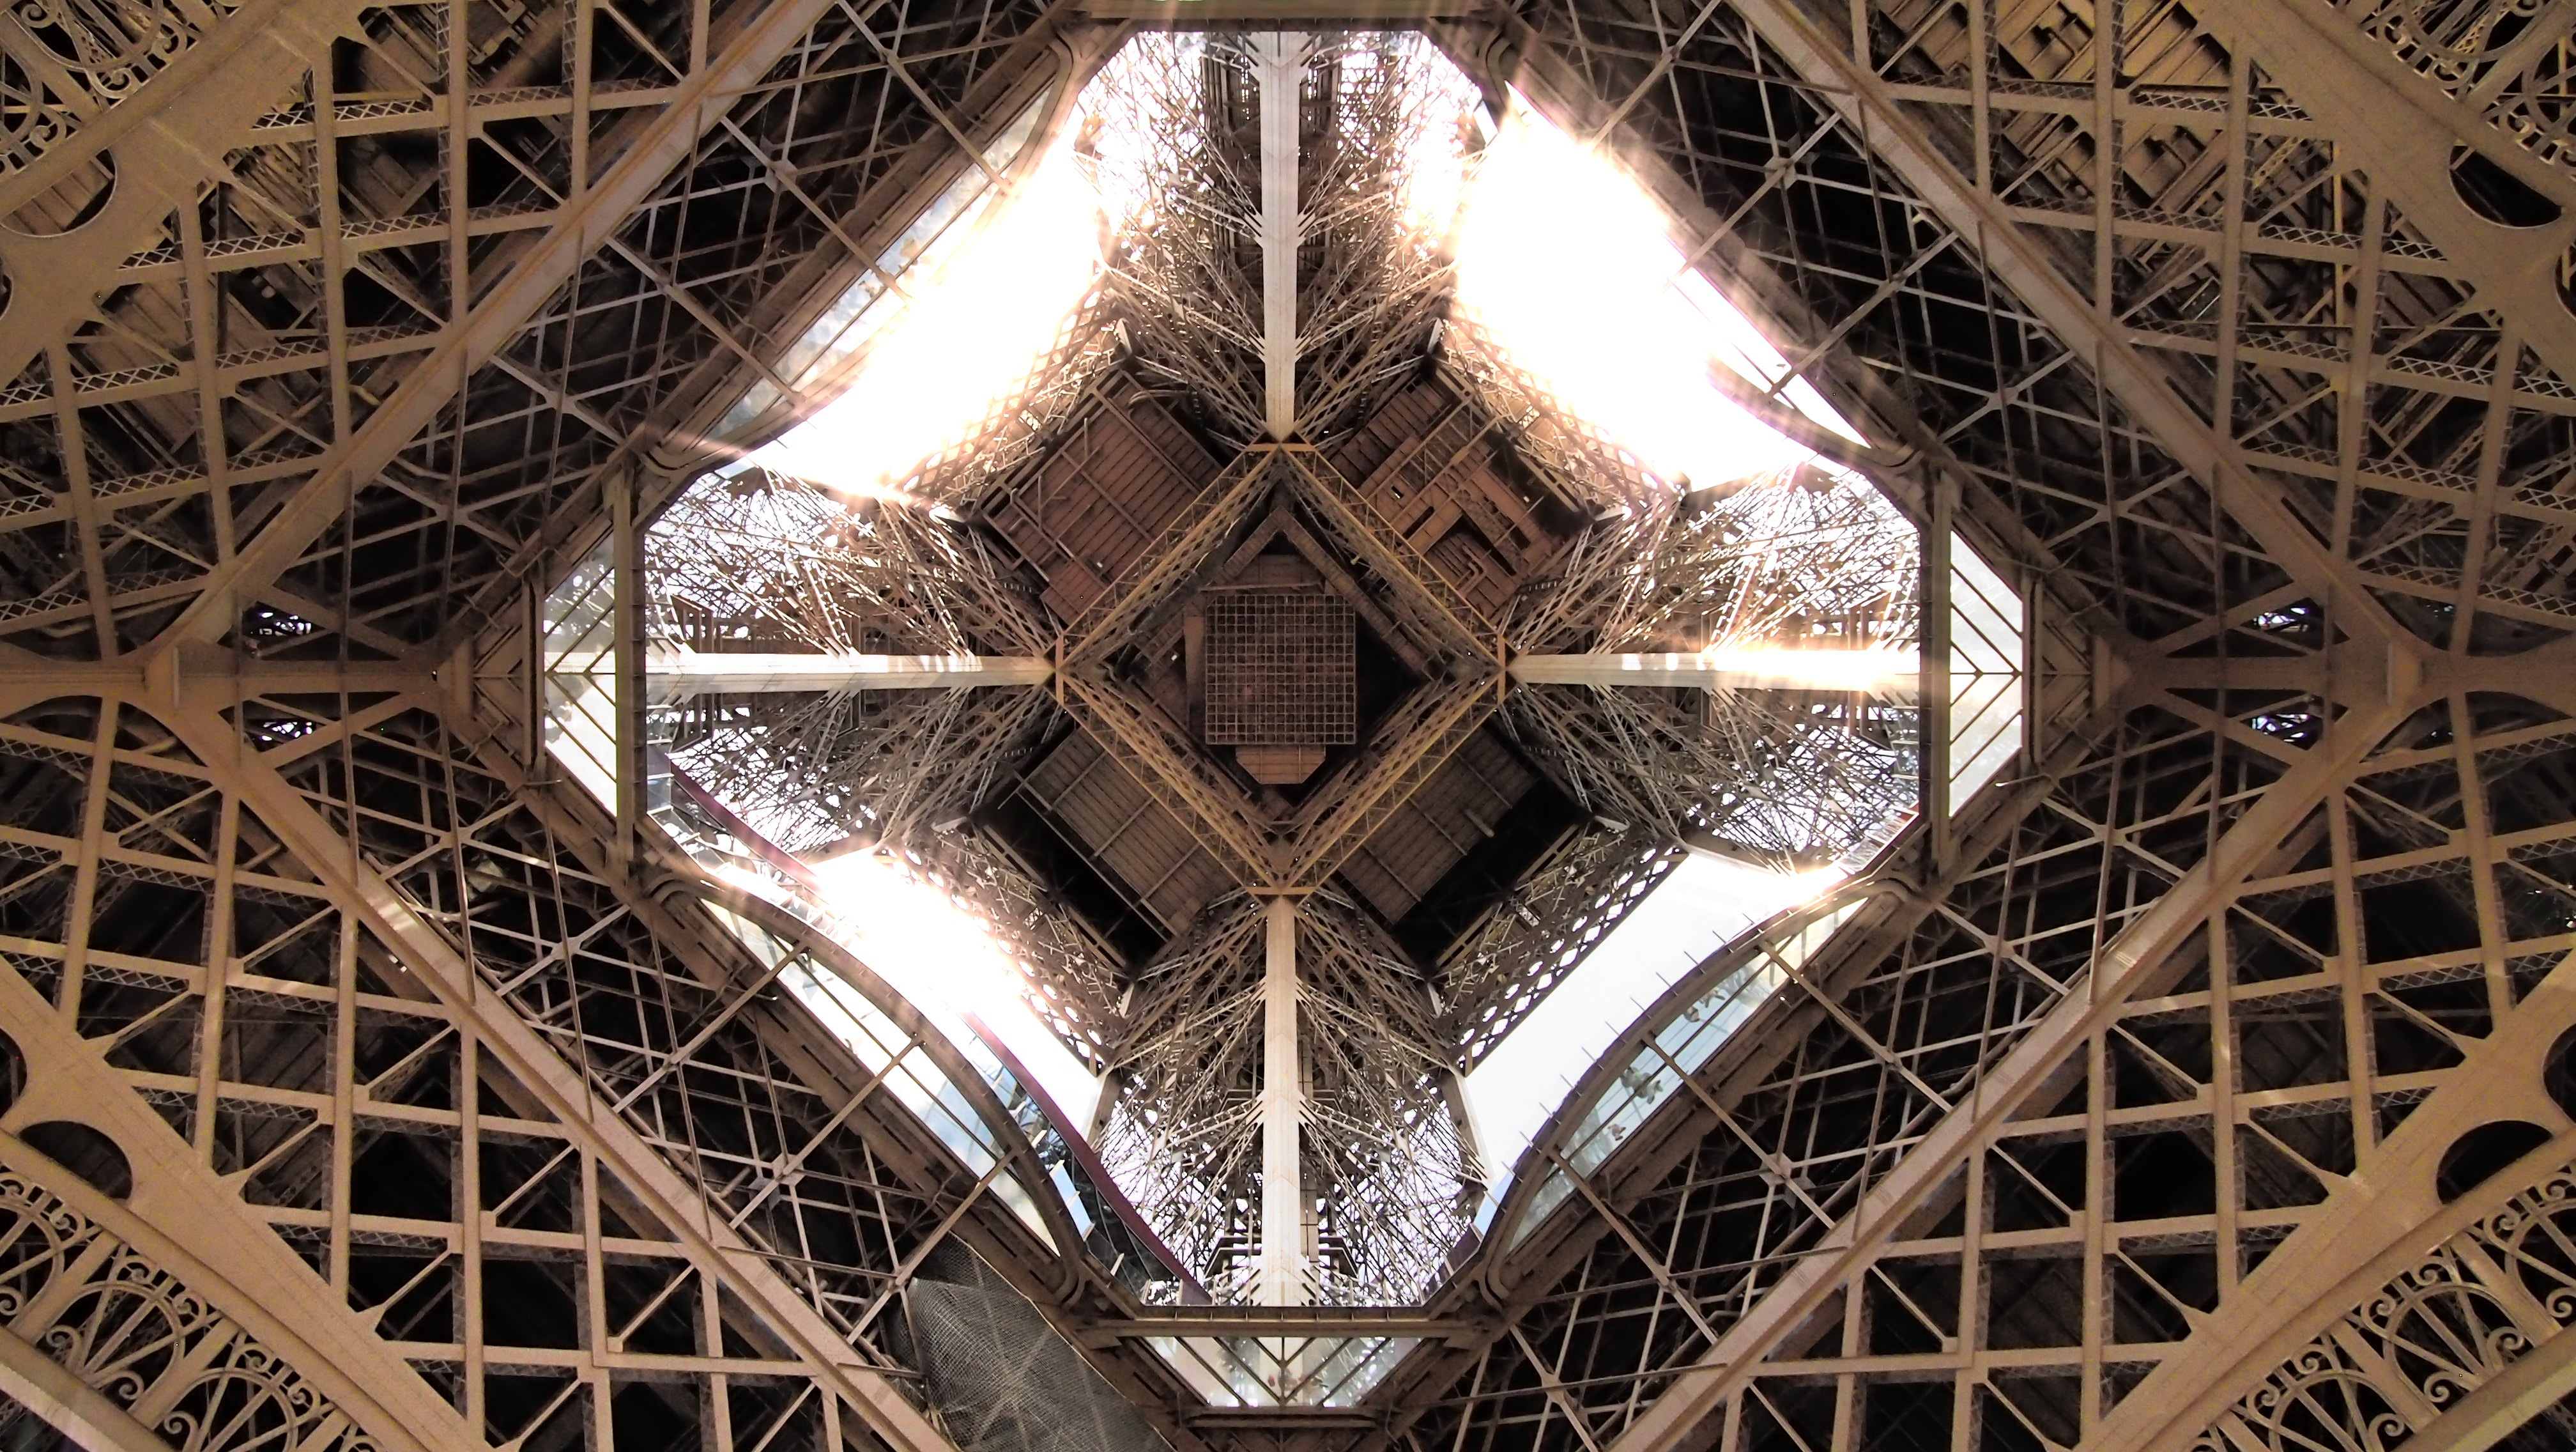
light, eiffel tower, paris, lighting, places of interest, sculpture, art, design, symmetry, dome, carving, shape, ancient history, century exhibition